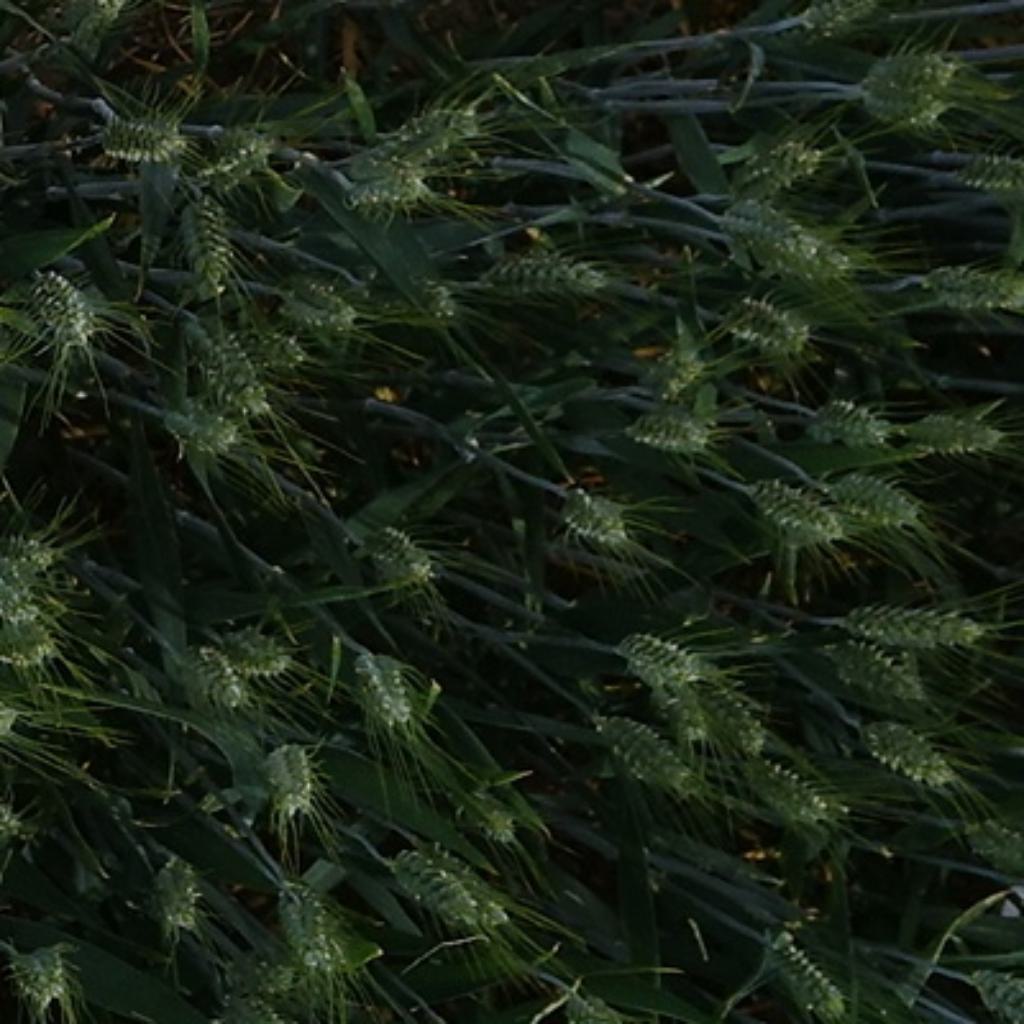
Country: France
Location: VLB
Wheat development stage: Filling